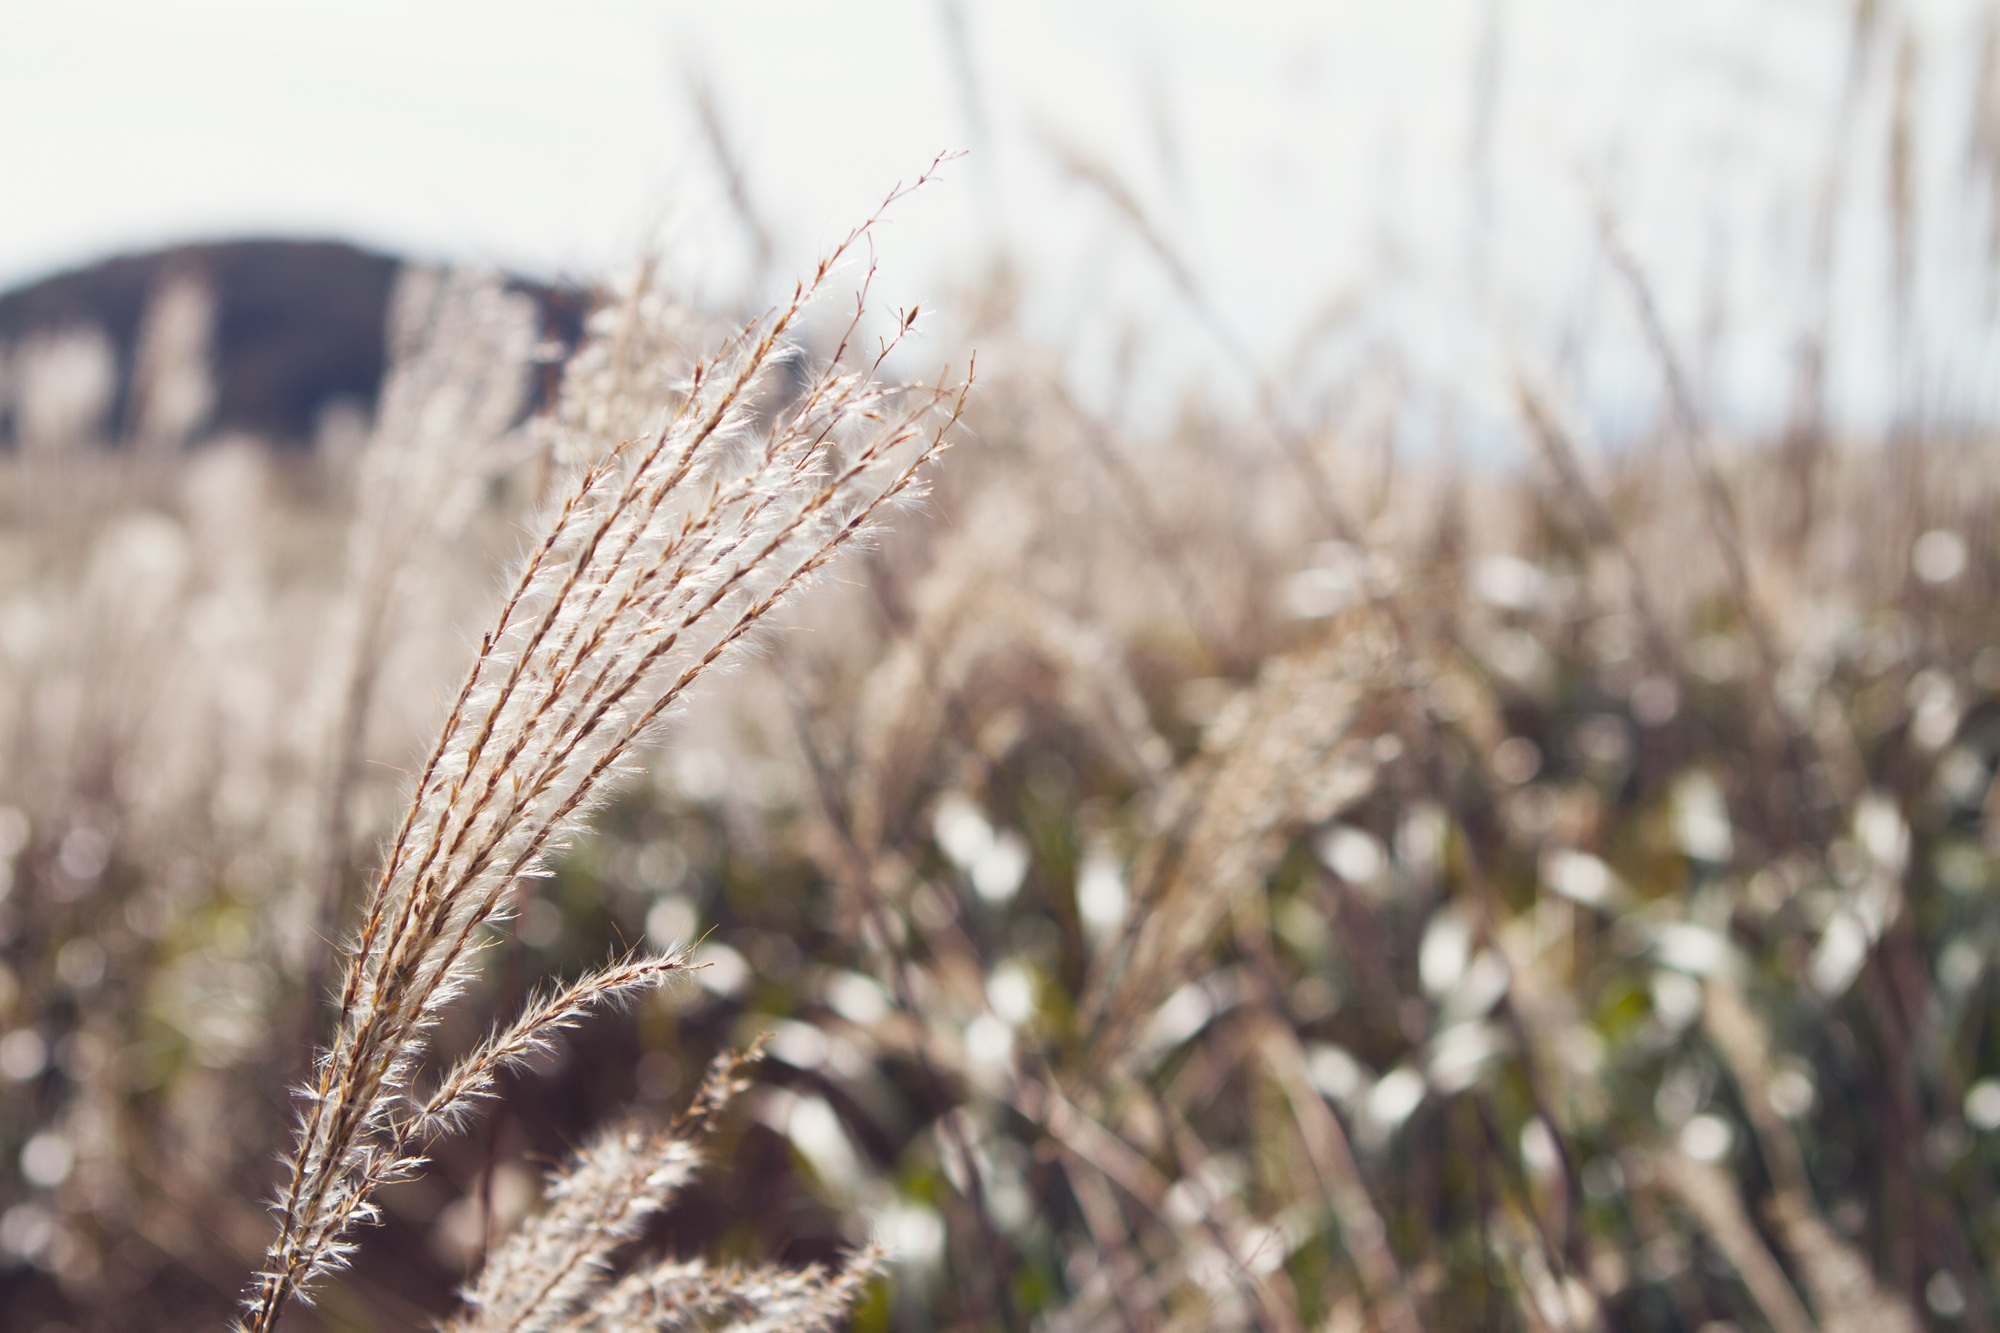
tree, nature, grass, branch, winter, plant, field, prairie, sunlight, leaf, flower, frost, crop, autumn, soil, agriculture, flora, season, close up, macro photography, grass family, phragmites